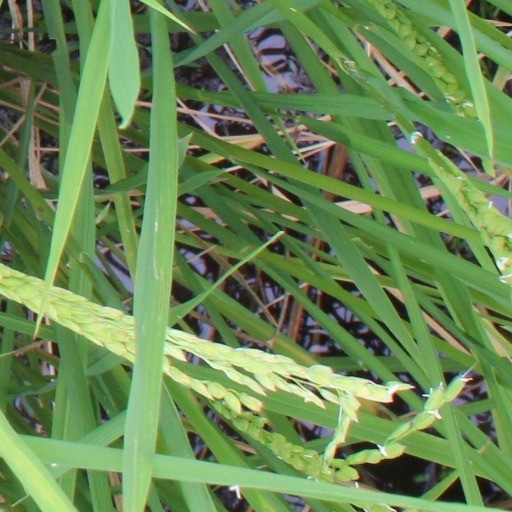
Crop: rice